The Solitaires

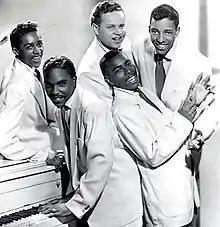
The Solitaires in 1954. Top row: Herman Curtis, Pat Gaston, Bobby Baylor. Bottom row: Bobby Williams, Buzzy Willis.

The Solitaires were an American doo-wop group, best known for their 1957 song "Walking Along". Although they never had a national chart hit, they were one of the most popular vocal groups in New York in the late 1950s.